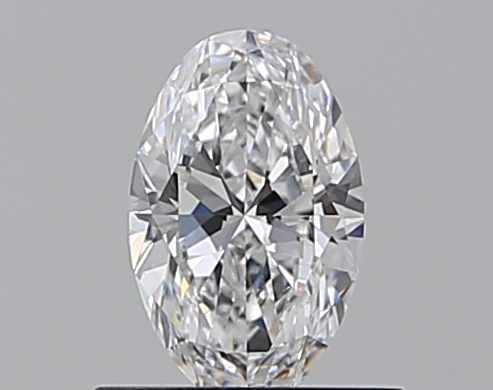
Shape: oval
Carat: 0.59
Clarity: VS2
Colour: D
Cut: EX
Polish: EX
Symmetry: VG
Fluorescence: N
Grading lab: GIA
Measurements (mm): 7.09 x 4.48 x 2.75